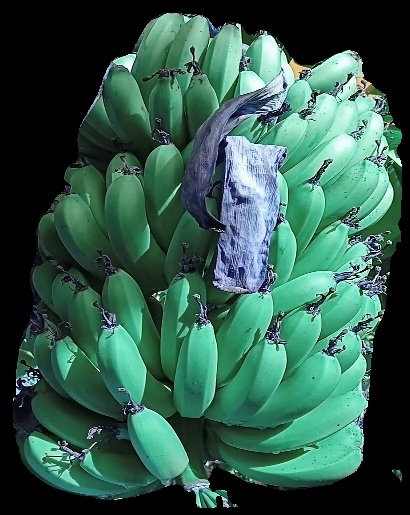
Variety: pachbale
Grade: grade1